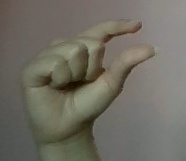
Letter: dal